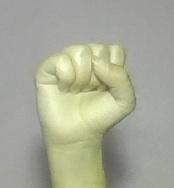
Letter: saad